Giacomo Meyerbeer

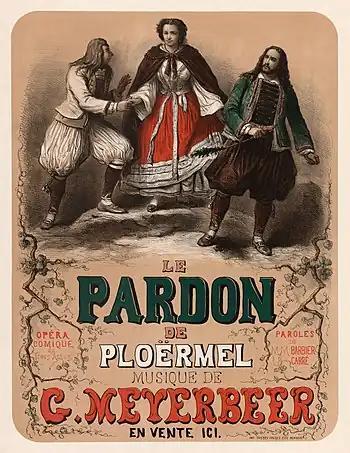
Advertisement for the sheet music of "Le pardon de Ploërmel (Dinorah)"

Increasing ill health (or possibly hypochondria) now began to restrict Meyerbeer's output and activities. The death of his beloved mother in 1854 was also a blow. However, the success of "L'étoile du nord" in 1854 demonstrated that he could still pack the theatres. Following this he began on two new projects, an opera by Scribe based on the biblical story of Judith, and an "opéra comique", "Le pardon de Ploërmel", (also known as "Dinorah", the title given to the Italian version performed at London) to a libretto by Jules Barbier. The latter premiered on 4 April 1859 at the Opéra Comique in Paris; the former, like many previous projects, remained only as sketches. The death of Scribe in 1861 was a further disincentive to Meyerbeer to proceed with his operatic work in progress. In 1862, in accordance with his original contract with Scribe, he paid Scribe's widow compensation for not completing "Judith".